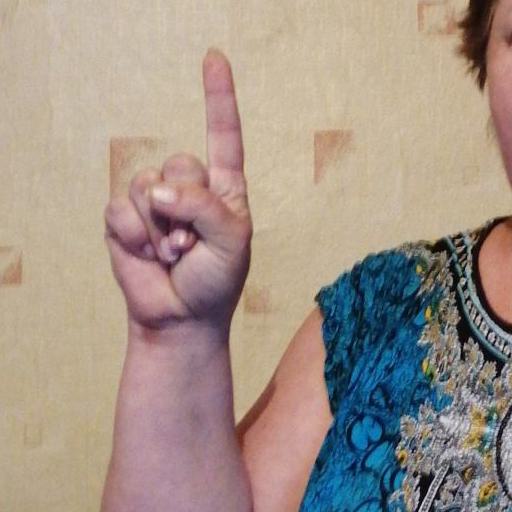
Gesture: one